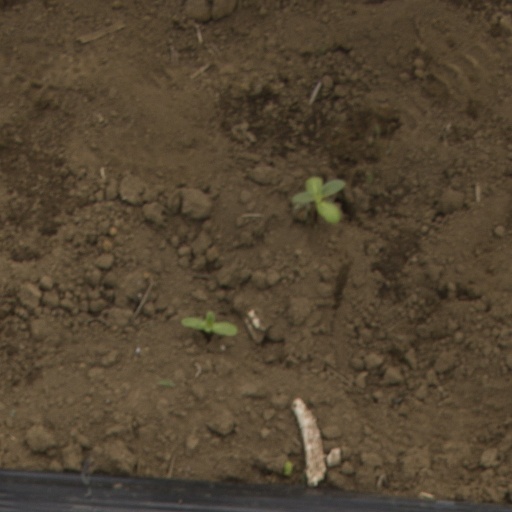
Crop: Jerusalem artichoke